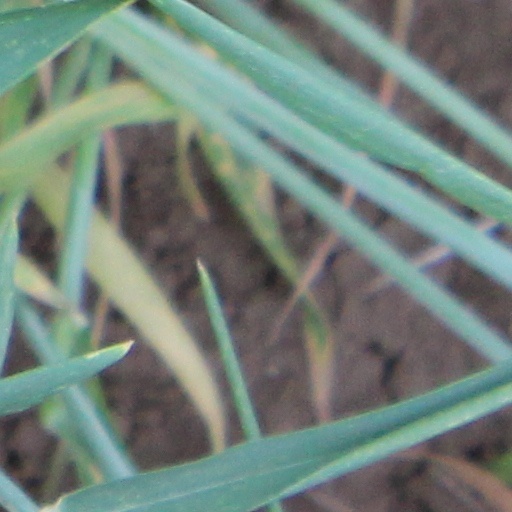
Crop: wheat